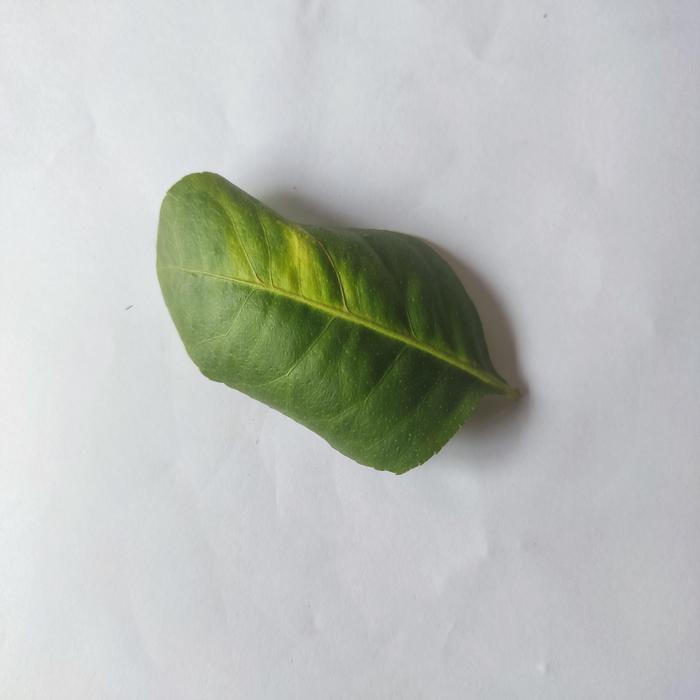
Crop: Lemon
Leaf condition: Citrus